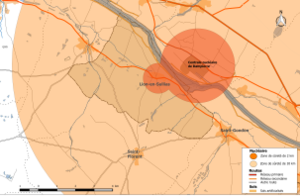
Zones de sûreté nucléaires 2 km et 10 km autour de la centrale de Dampierre - commune de Lion-en-Sullias
Lion-en-Sullias est une commune française située dans le département du Loiret en région Centre-Val de Loire.